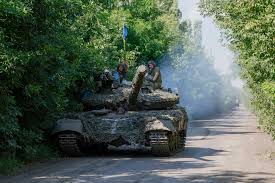
Label: Tank